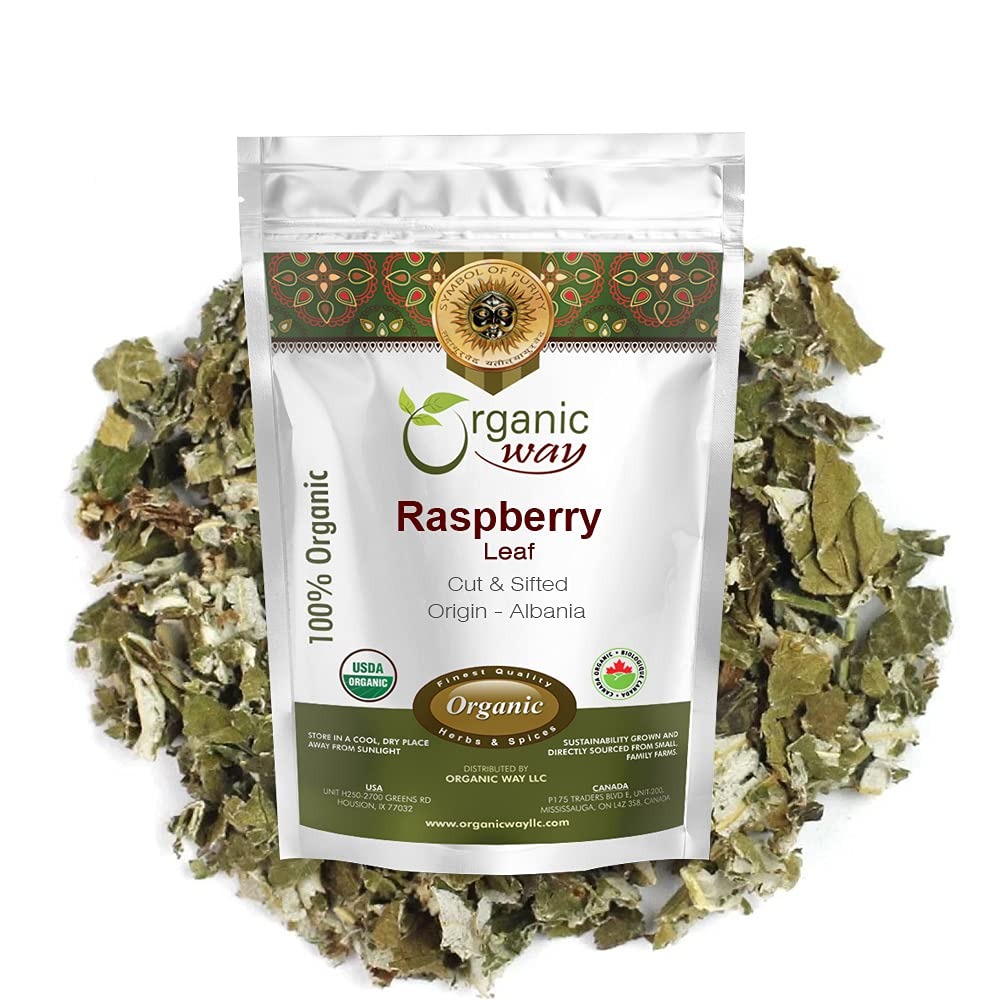
Item Name: Organic Way Premium Raspberry Leaf Cut & Sifted (Rubus idaeus) - European Wild-Harvest | Organic & Kosher Certified | Vegan, Non GMO & Gluten Free | USDA Certified | Origin - Albania (1/4 LBS/4 OZ)
Bullet Point 1: 100% tested USDA and Kosher certified herbal product
Bullet Point 2: Organic products imported from Albania and packaged in USA
Bullet Point 3: Authentic Raspberry Leaves Cut and Sifted processed in a hygienic environment
Bullet Point 4: Pure, highly potent cut and sifted Raspberry Leaves with a distinct aromatic effect
Bullet Point 5: The packaging is flavor-sealed for freshness
Product Description: <p>Raspberry leaves are known for their aroma. They are used in tea and other beverages and also sometimes in desserts and ice-cream. Raspberry leaf herbal tea is very helpful for many different health conditions in women. The product does not taste like Raspberries at all, however the taste is quite nice. Our cut and sifted Raspberry leaves contains no air-drying or additives.</p><p>Our cut and sifted raspberry leaf means that the herb is not sold in whole form, but rather "cut" into smaller pieces and then "sifted" to remove the small pieces and dust that result from the cutting process.</p>
Value: 1.0
Unit: Count

Price: 10.99